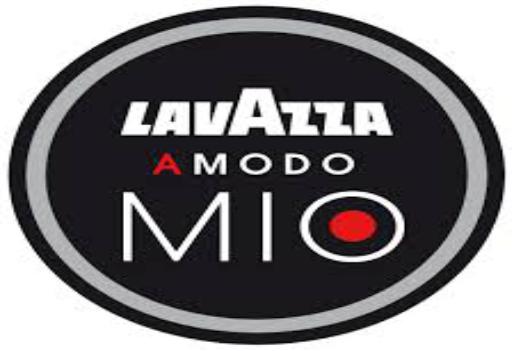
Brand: LAVAZZA
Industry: Food